German occupation of the Channel Islands

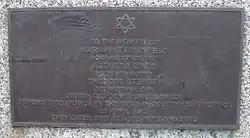
Plaque in Saint Peter Port to the memory of three Jewish residents of Guernsey who were deported and murdered in the Holocaust at Auschwitz

The Channel Islands were amongst the most heavily fortified parts of the Atlantic Wall, particularly Alderney which is the closest to France. On 20 October 1941 Hitler signed a directive, against the advice of Commander-in-Chief von Witzleben, to turn the Channel Islands into an "impregnable fortress". In the course of 1942, one twelfth of the resources funnelled into the whole Atlantic Wall was dedicated to the fortification of the Channel Islands. Hitler had decreed that 10% of the steel and concrete used in the Atlantic Wall go to the Channel Islands. It is often said the Channel Islands were better defended than the Normandy beaches, given the large number of tunnels and bunkers around the islands. By 1944 in tunnelling alone, of rock had been extracted collectively from Guernsey, Jersey, and Alderney (the majority from Jersey). At the same point in 1944 the entire Atlantic Wall from Norway to the Franco-Spanish border, excluding the Channel Islands, had extracted some .